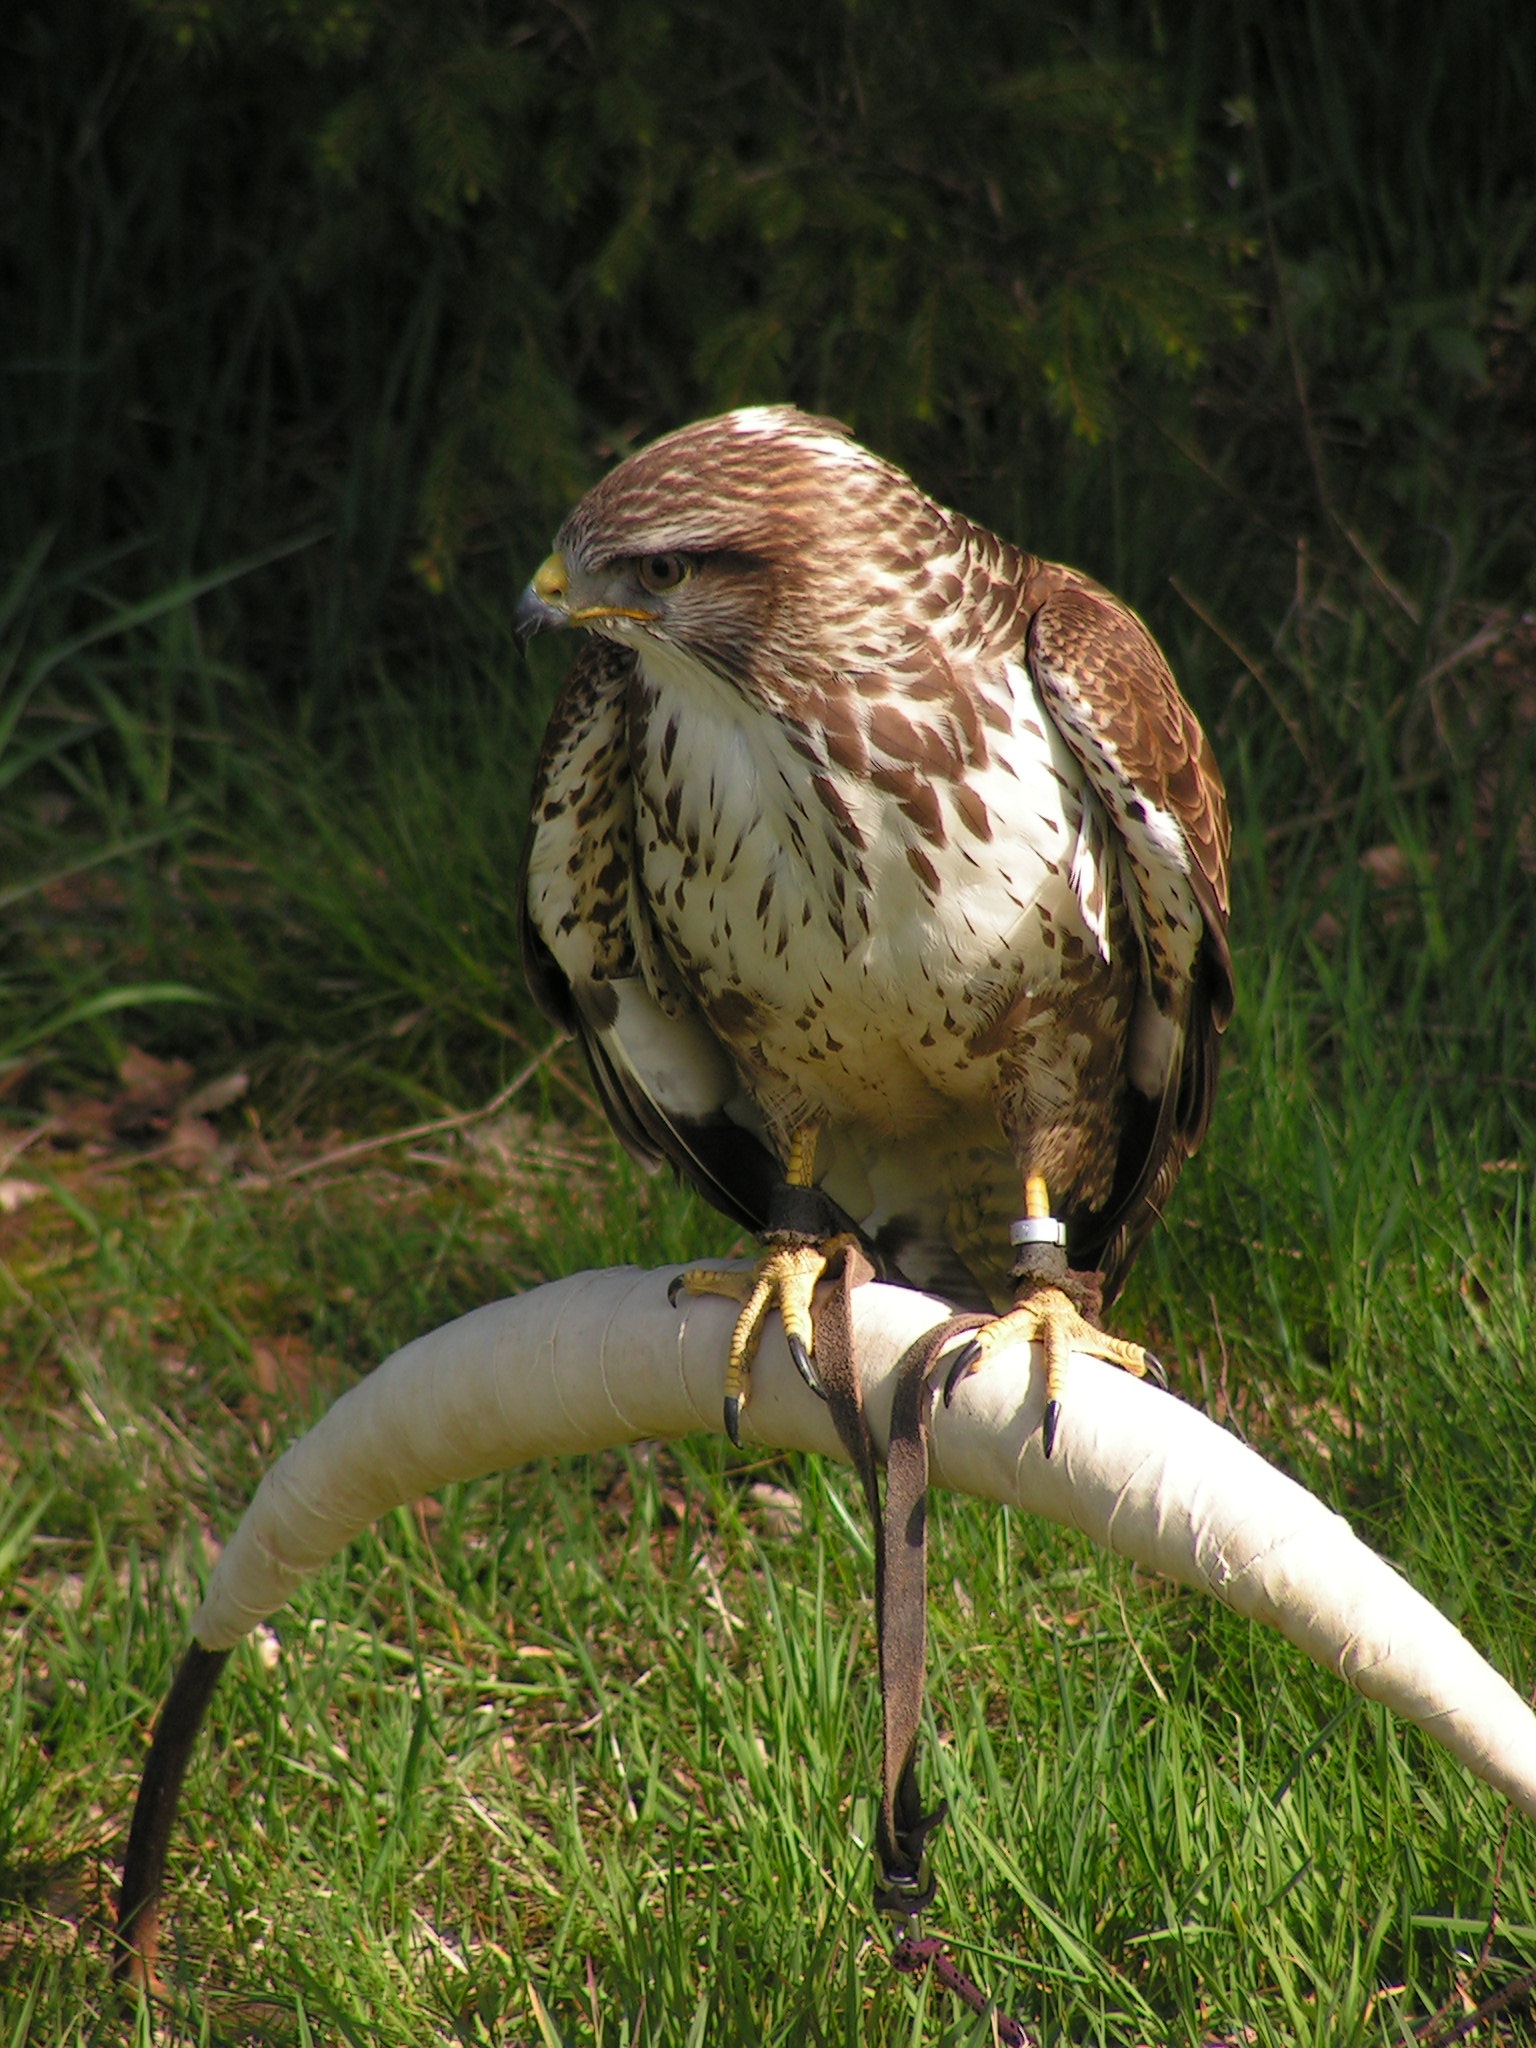
bird, wildlife, beak, sitting, training, fauna, vertebrate, buzzard, shorebird, falconry, breeding raptors, buteo buteo